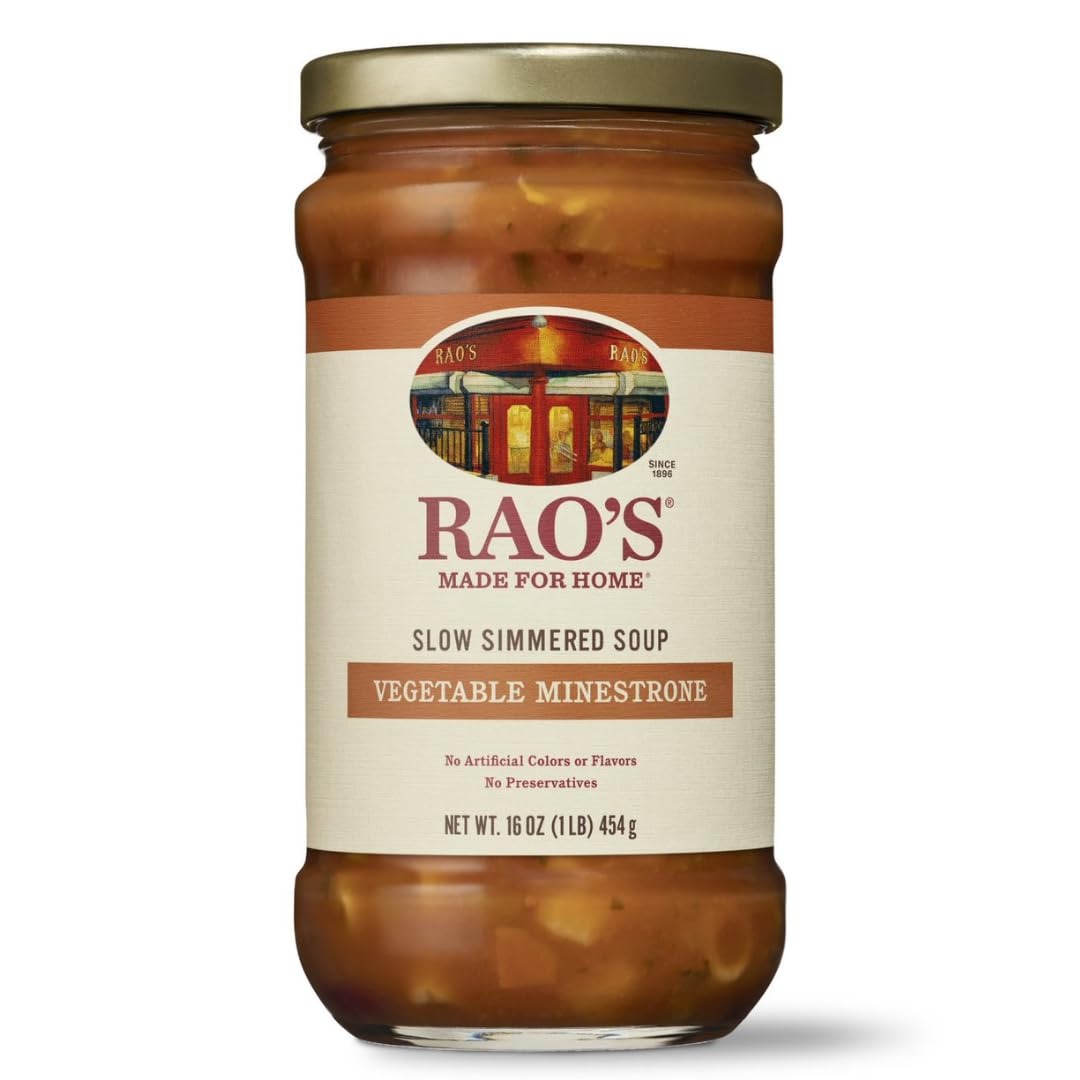
Item Name: Rao's Homemade Vegetable Minestrone Soup, 16oz, Real Vegetables, Traditional Italian Heat and Serve Soup
Bullet Point 1: Bring home the taste of Rao’s soup!
Bullet Point 2: Our Vegetable Minestrone is an Italian tomato broth filled with carrots, celery, onions, ditalini pasta, potatoes, zucchini, peas, green beans, red Kidney Beans and chickpeas.
Bullet Point 3: Contains 1 - 16oz jar of soup
Bullet Point 4: Item Package Weight: 1.63 pounds
Value: 16.0
Unit: Fl Oz

Price: 4.99